St. George's Church, Mangalia

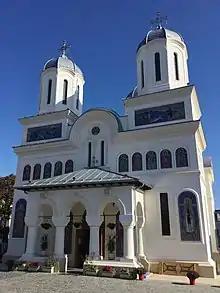
St. George's Church

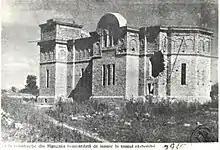
The partly completed church after bombardment in 1916, during World War I

St. George's Church is a Romanian Orthodox church located at 7 Mihai Viteazul Street, Mangalia, Romania. It is dedicated to Saint George.